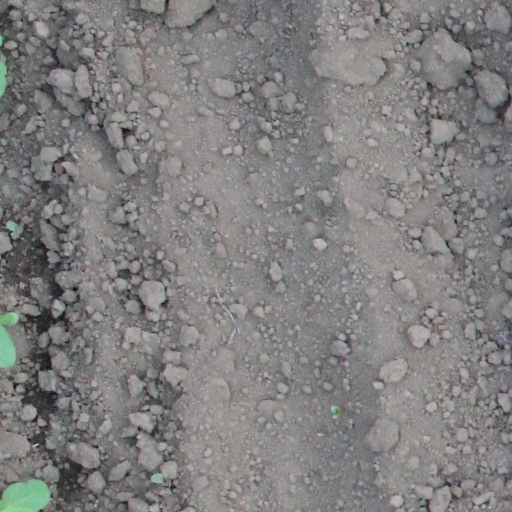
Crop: soybean